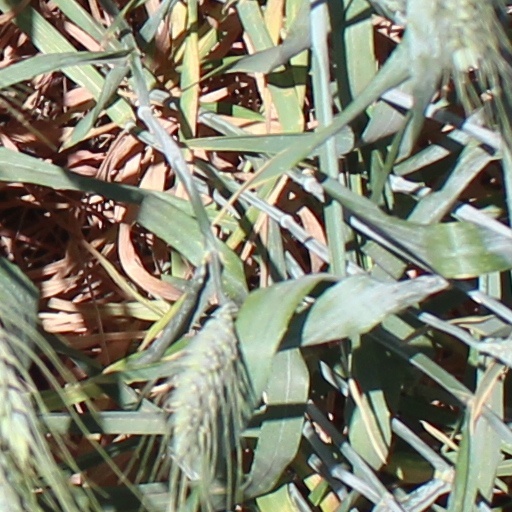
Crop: wheat